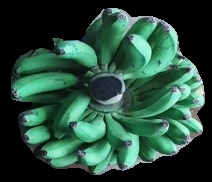
Variety: pachbale
Grade: grade1